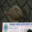
Label: flatfish